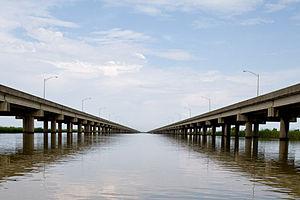
Le Jubilee Parkway est un pont entre Mobile et Spanish Fort dans l'Alabama
La liste des ponts les plus longs au monde recense les viaducs ou complexes de viaducs ou de ponts de longueur totale supérieure ou égale à 3 kilomètres et classés par ordre décroissant de longueur d'une part et les ouvrages de transports guidés d'autre part. Pour une liste de ponts classés selon leur portée, voir la liste des ponts suspendus et celle des ponts à haubans.
Cet article a pour vocation de présenter une liste de ponts remarquables aux États-Unis, soit par leurs caractéristiques dimensionnelles, soit par leur intérêt architectural ou historique.